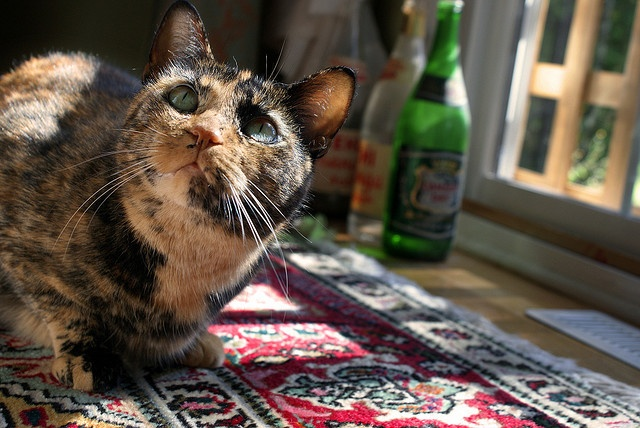
A multi-colored cat laying on a rug next to some bottles and a glass door.
A cat sitting on the floor looking up
The cat looks upward beside some glass bottles.
A very cute cat on a rug by some bottles.
Multi colored cat laying on the floor next to door and liquor bottles